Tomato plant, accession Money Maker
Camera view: vertical (180 deg); turntable rotation: 60 degrees
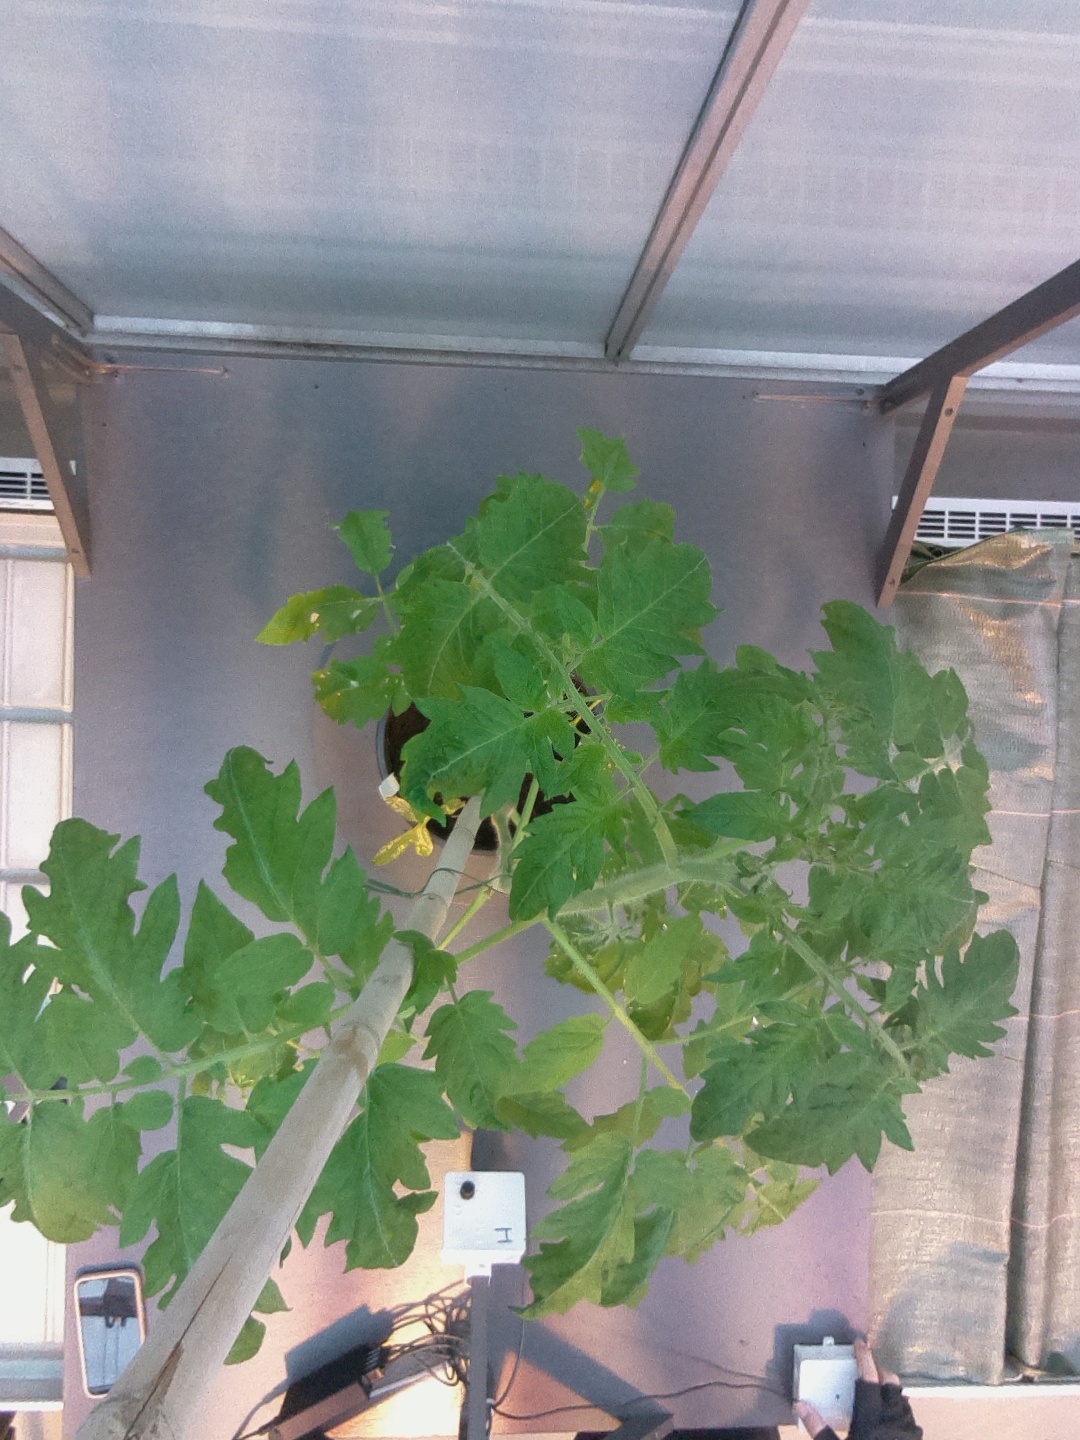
BBCH growth stage 53: 3 inflorescences visible